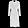
Label: Coat